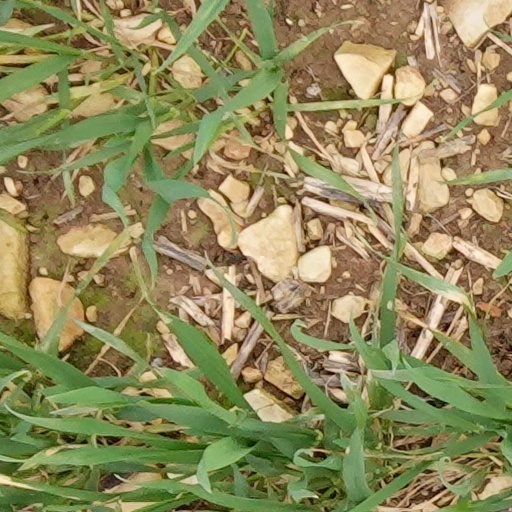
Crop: wheat